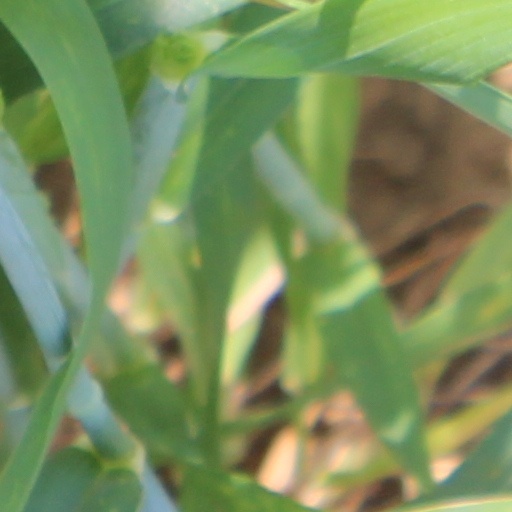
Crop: wheat